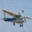
Label: airplane